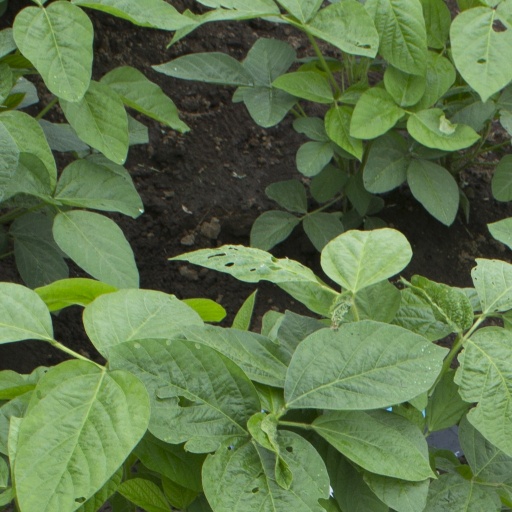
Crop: soybean